Brome Lake, Quebec

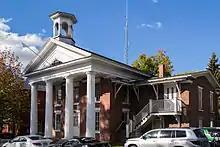
The Old Court House and Registry Office of Brome County.

The village was founded in 1802 by United Empire Loyalists from the New England states and New York. Originally known as Coldbrook for the stream that runs through the centre of the village, in 1855 the village had become the county seat of Brome County, Quebec. In 1971, seven villages on Brome Lake (Bondville, East Hill, Foster, Fulford, Knowlton, Iron Hill, and West Brome) were amalgamated to create the current town, which is now in the Brome-Missisquoi Regional County Municipality of the Estrie administrative region.